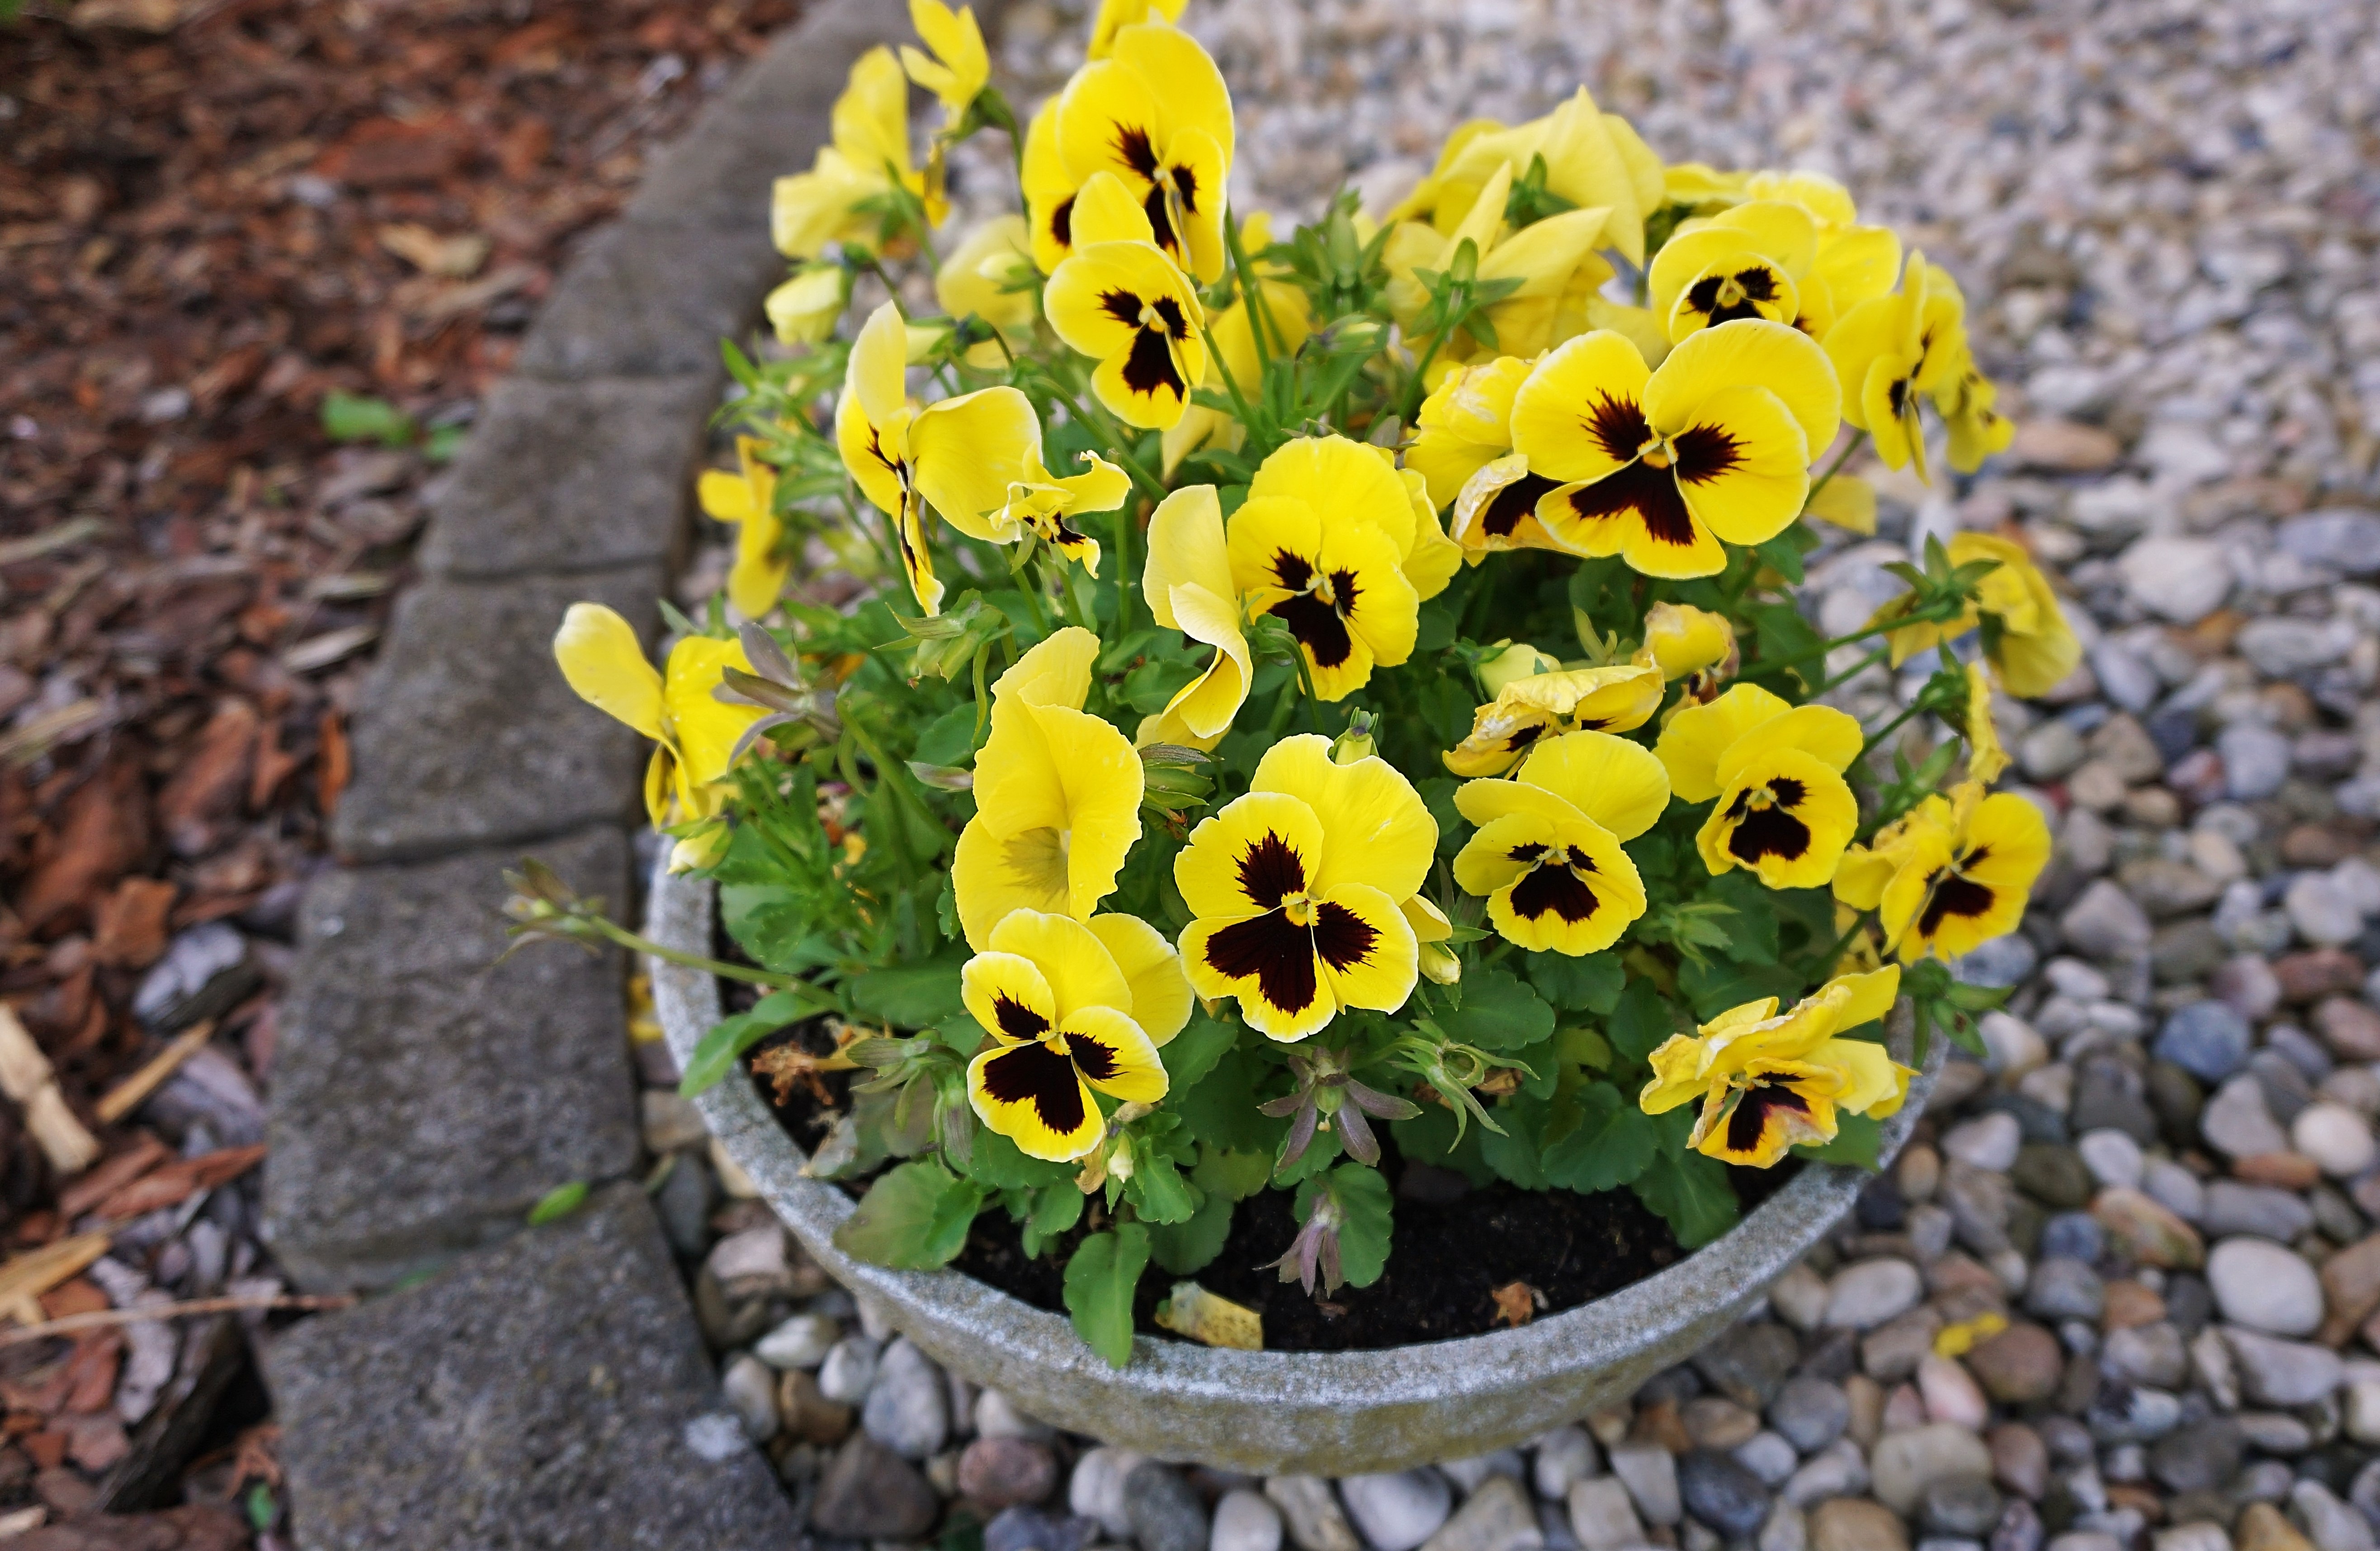
nature, blossom, plant, leaf, flower, bloom, green, botany, yellow, garden, close, flora, wildflower, macro photography, pansy, flowering plant, annual plant, land plant, violet family